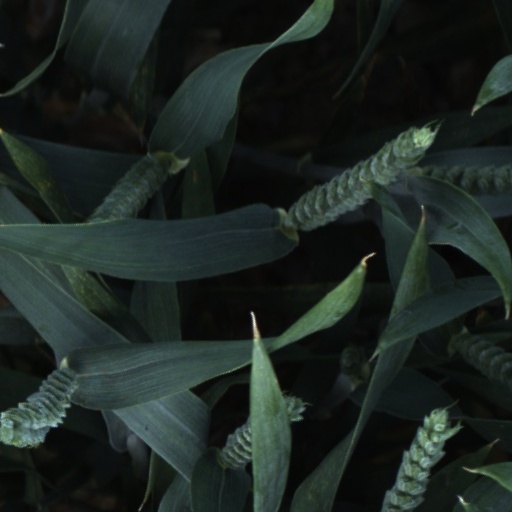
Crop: wheat